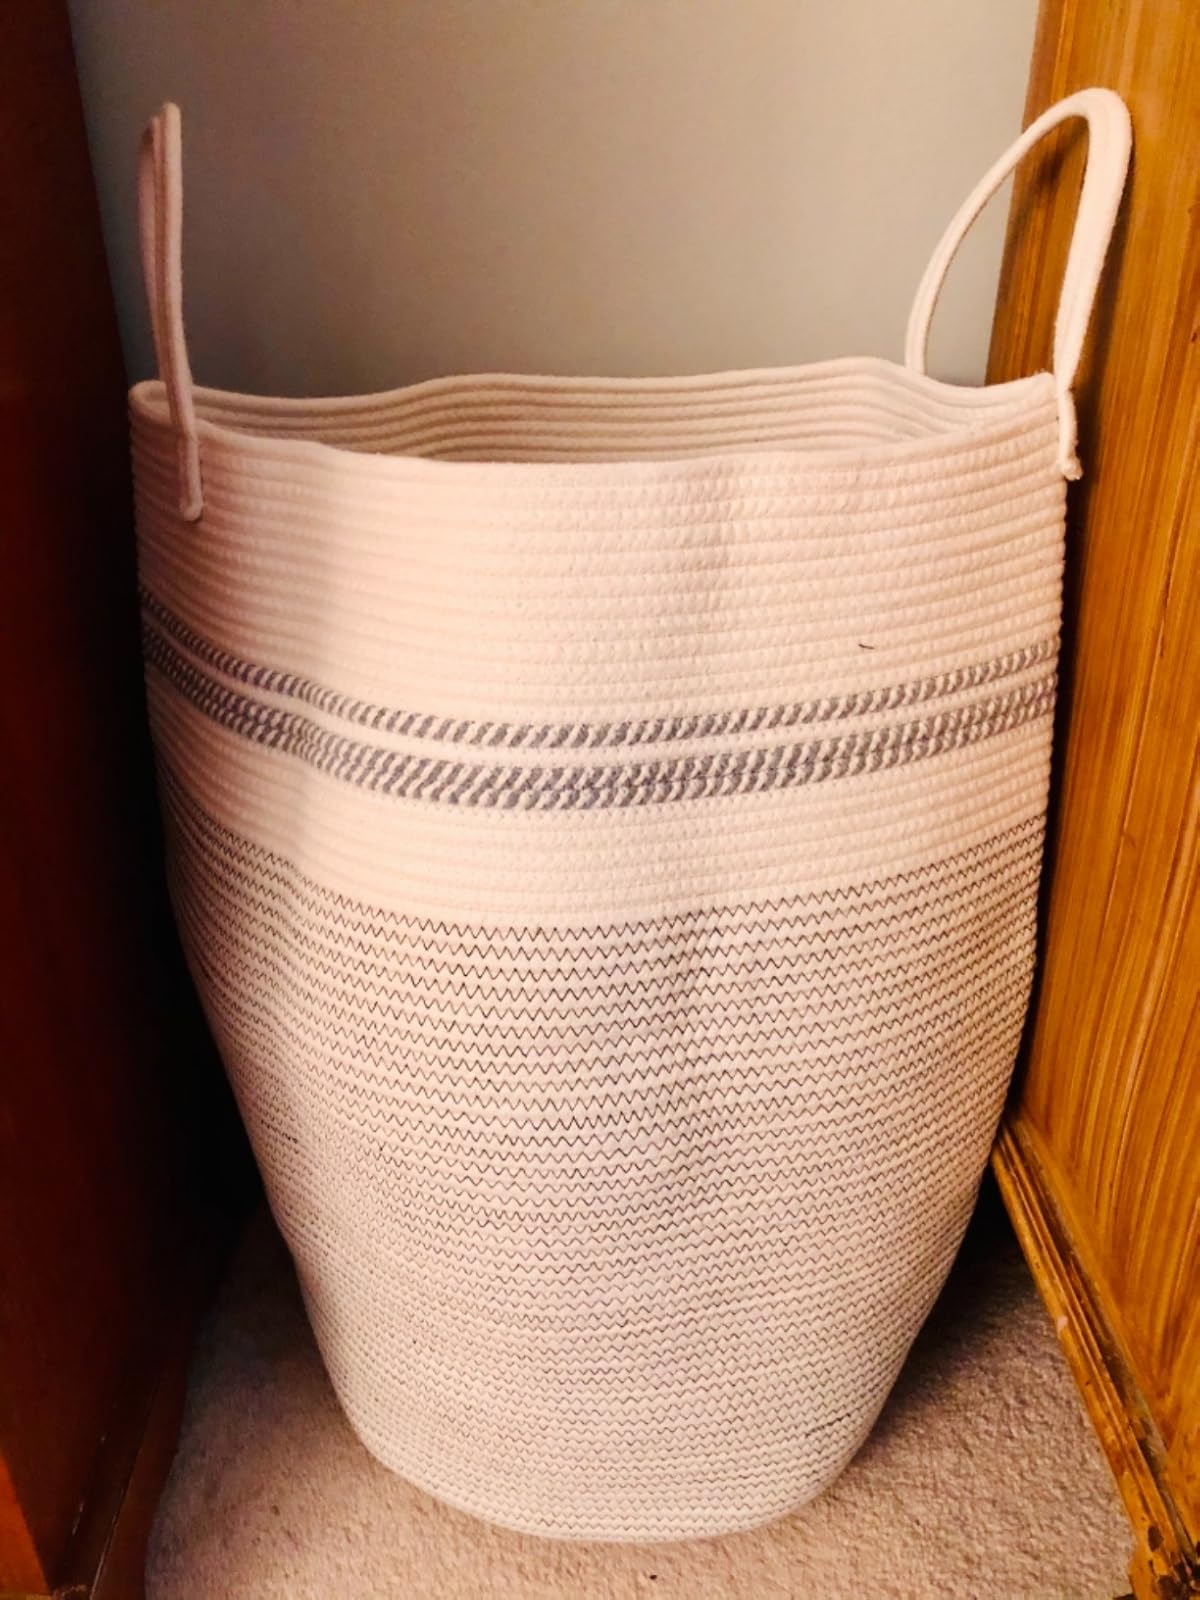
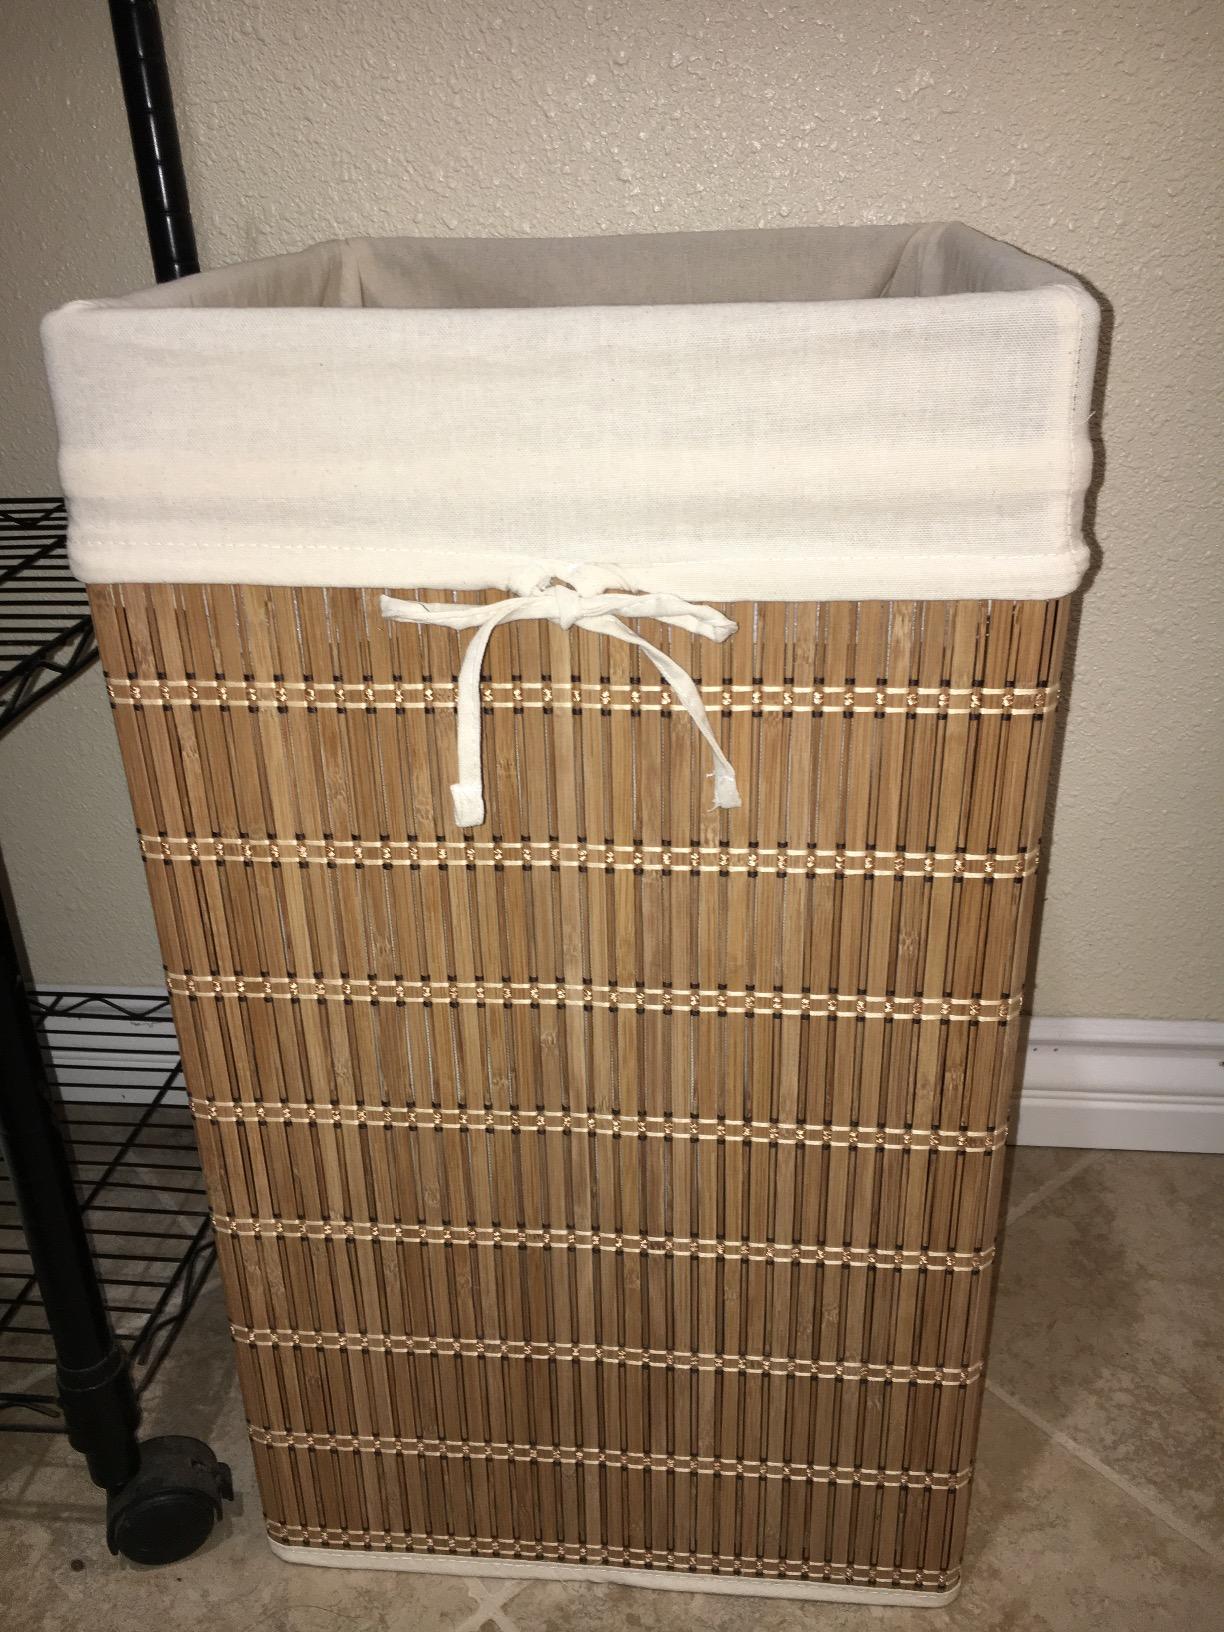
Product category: items_hamper
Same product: no